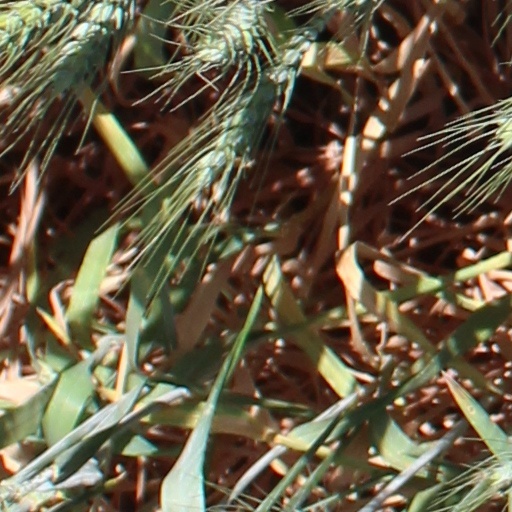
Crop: wheat